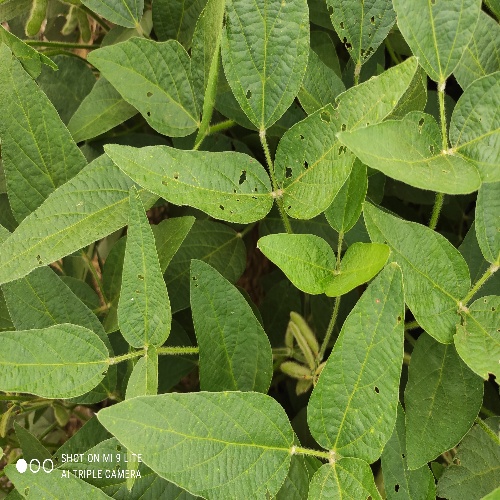
Label: Caterpillar